De re metallica

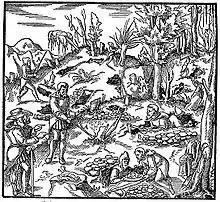
Prospecting, a woodcut from the book

This book describes how an official, the "Bergmeister", is in charge of mining. He marks out the land into areas called "meers" when a vein is discovered. The rest of the book covers the laws of mining. There is a section on how the mine can be divided into shares. The roles of various other officials in regulating mines and taxing the production are stated. The shifts of the miners are fixed. The chief trades in the mine are listed and are regulated by both the Bergmeister and their foremen.